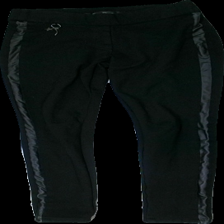
View: front
Type: Tights
Category: Ladies
Brand: Not in the list
Brand text on label: Miss Lucy
Colors: Black
Material: 100% viscose
Pattern: Striped
Cut: Tight
Size: XS
Damage: faux leather is coming off in places
Price range: <50
Recommended usage: Export
Comment: clothing has a stripe of faux leather on each side